Kesang River

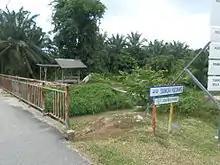
The upstream of the Kesang River in Jasin, Malacca

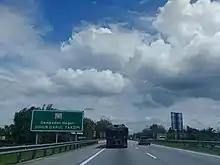
Kesang River Bridge at PLUS Highway

The Kesang River is the border river between Johor and Malacca states of Malaysia, together with the Chohong River. It supplies more than 54 million litres of water daily to the residents.